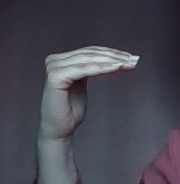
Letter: haa